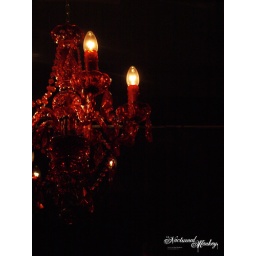
This was hanging in the window at a bar in Huddersfield